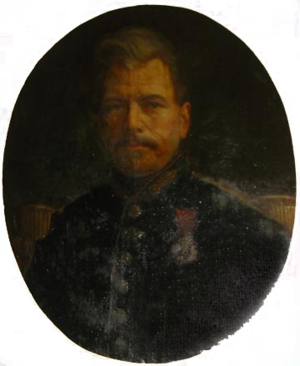
Raphaël Vienot, né le 31 août 1804 à Fontainebleau et mort le 2 mai 1855 à Sébastopol, est un colonel de l'armée française qui s'est particulièrement illustré au cours de la guerre de Crimée. Il est le parrain de promotion de la Corniche brutionne 2006-2008.